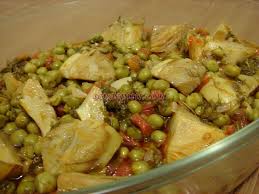
Yemek: enginar